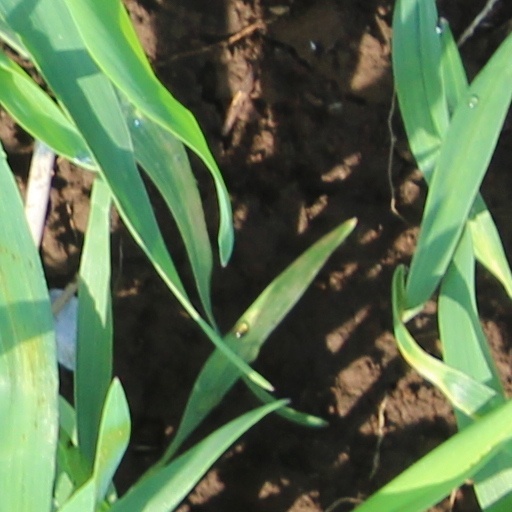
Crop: wheat